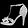
Label: Sandal